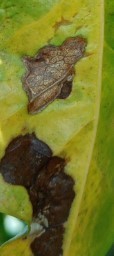
Label: Miner